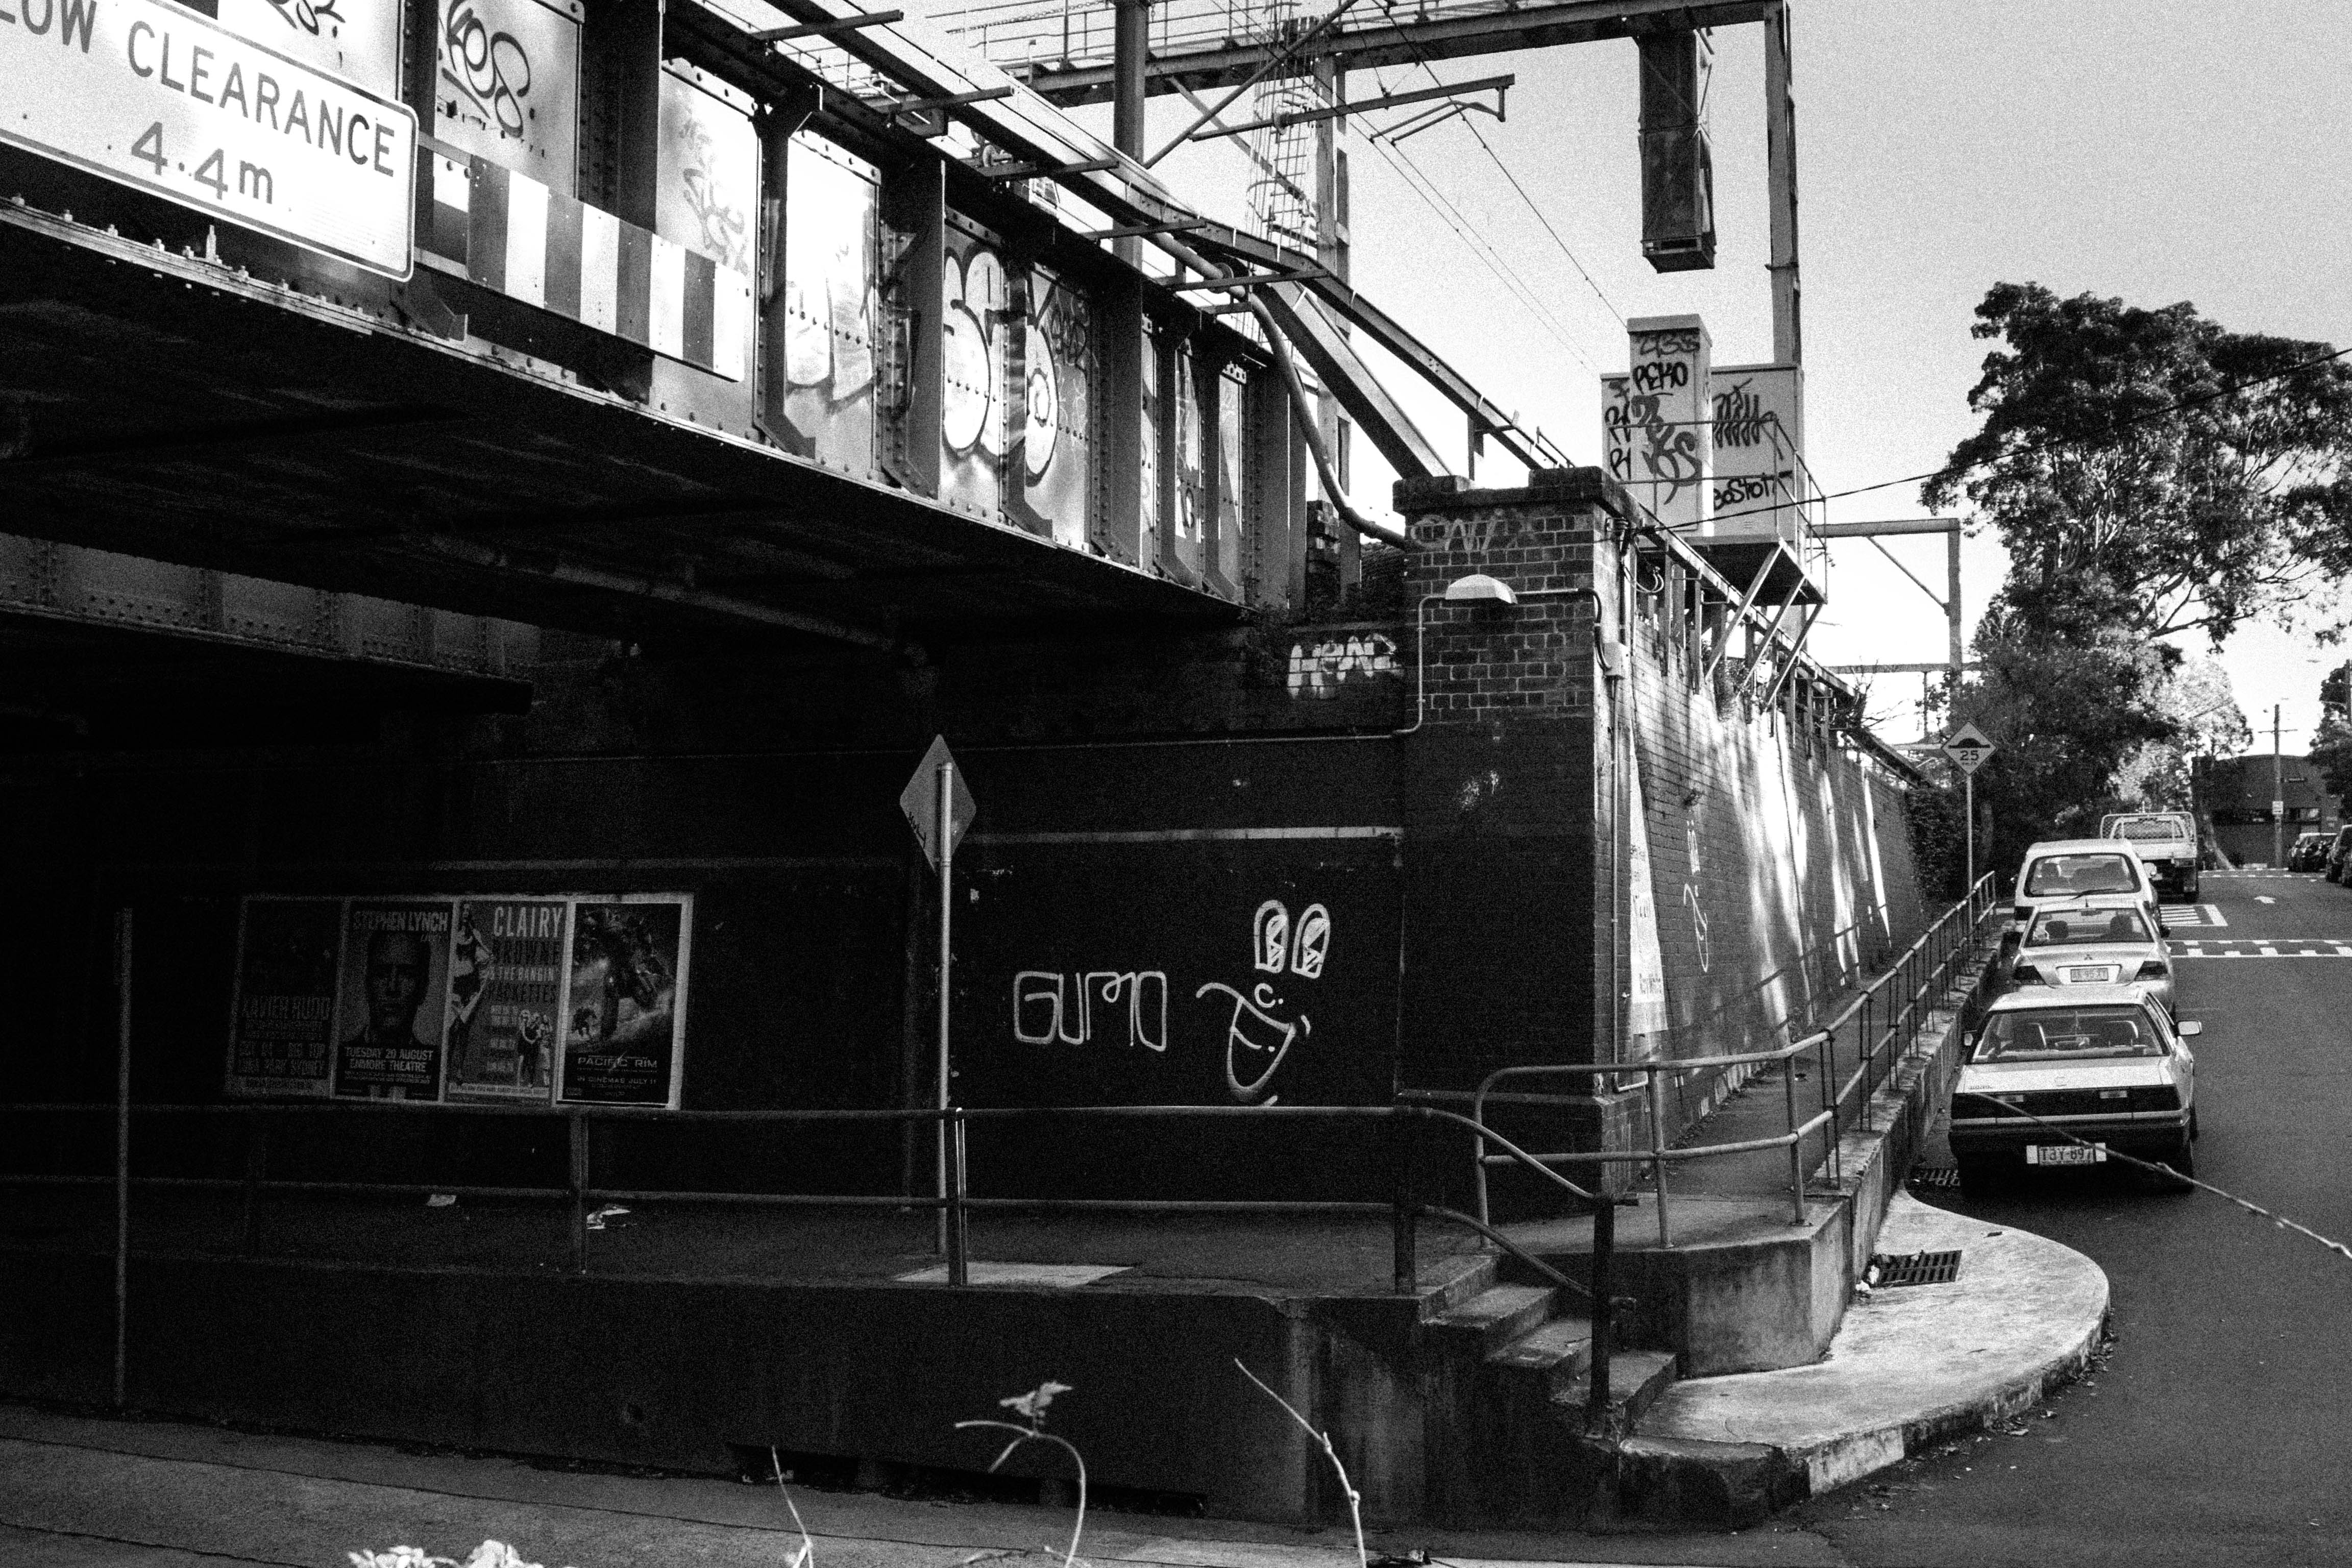
black and white, road, street, transport, vehicle, black, monochrome, public transport, shape, urban area, monochrome photography, rolling stock